Jewish views on slavery

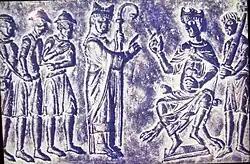
A Jewish slave trader being presented to Boleslas of Bohemia

The role of Jewish merchants in the early medieval slave trade has been subject to much misinterpretation and distortion. Although medieval records demonstrate that there were Jews who owned slaves in medieval Europe, Toch (2013) notes that the claim repeated in older sources, such as those by Charles Verlinden, that Jewish merchants where the primary dealers in European slaves is based on misreadings of primary documents from that era. Contemporary Jewish sources do not attest any a large-scale slave trade or ownership of slaves which may be distinguished from the wider phenomenon of early medieval European slavery. The trope of the Jewish dealer of Christian slaves was additionally a prominent image in medieval European anti-Semitic propaganda.